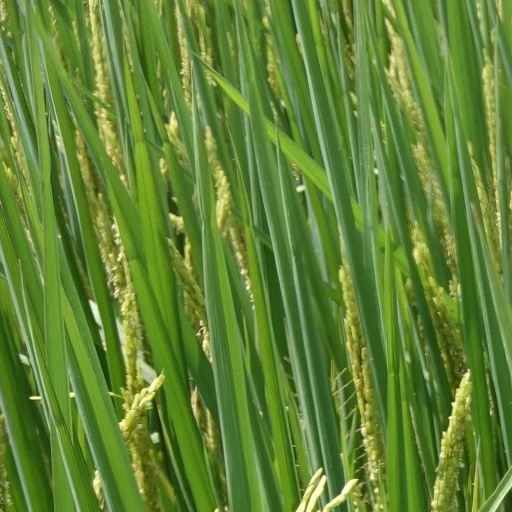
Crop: rice